Llama hiking

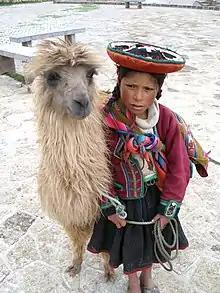
A Quechua child with a llama in Cuzco

Llama hiking, also known as llama trekking or llama caravanning, is an activity where llamas accompany people on hiking and walking trips, including eco-tourism. Expeditions can last from as little as a few hours to several days. For longer trips the llamas often carry up to three days trekking supplies or cargo in purpose-built pack saddles so the people with them can carry as little as a day backpack. Treks are also offered, accompanied by the closely related alpaca.